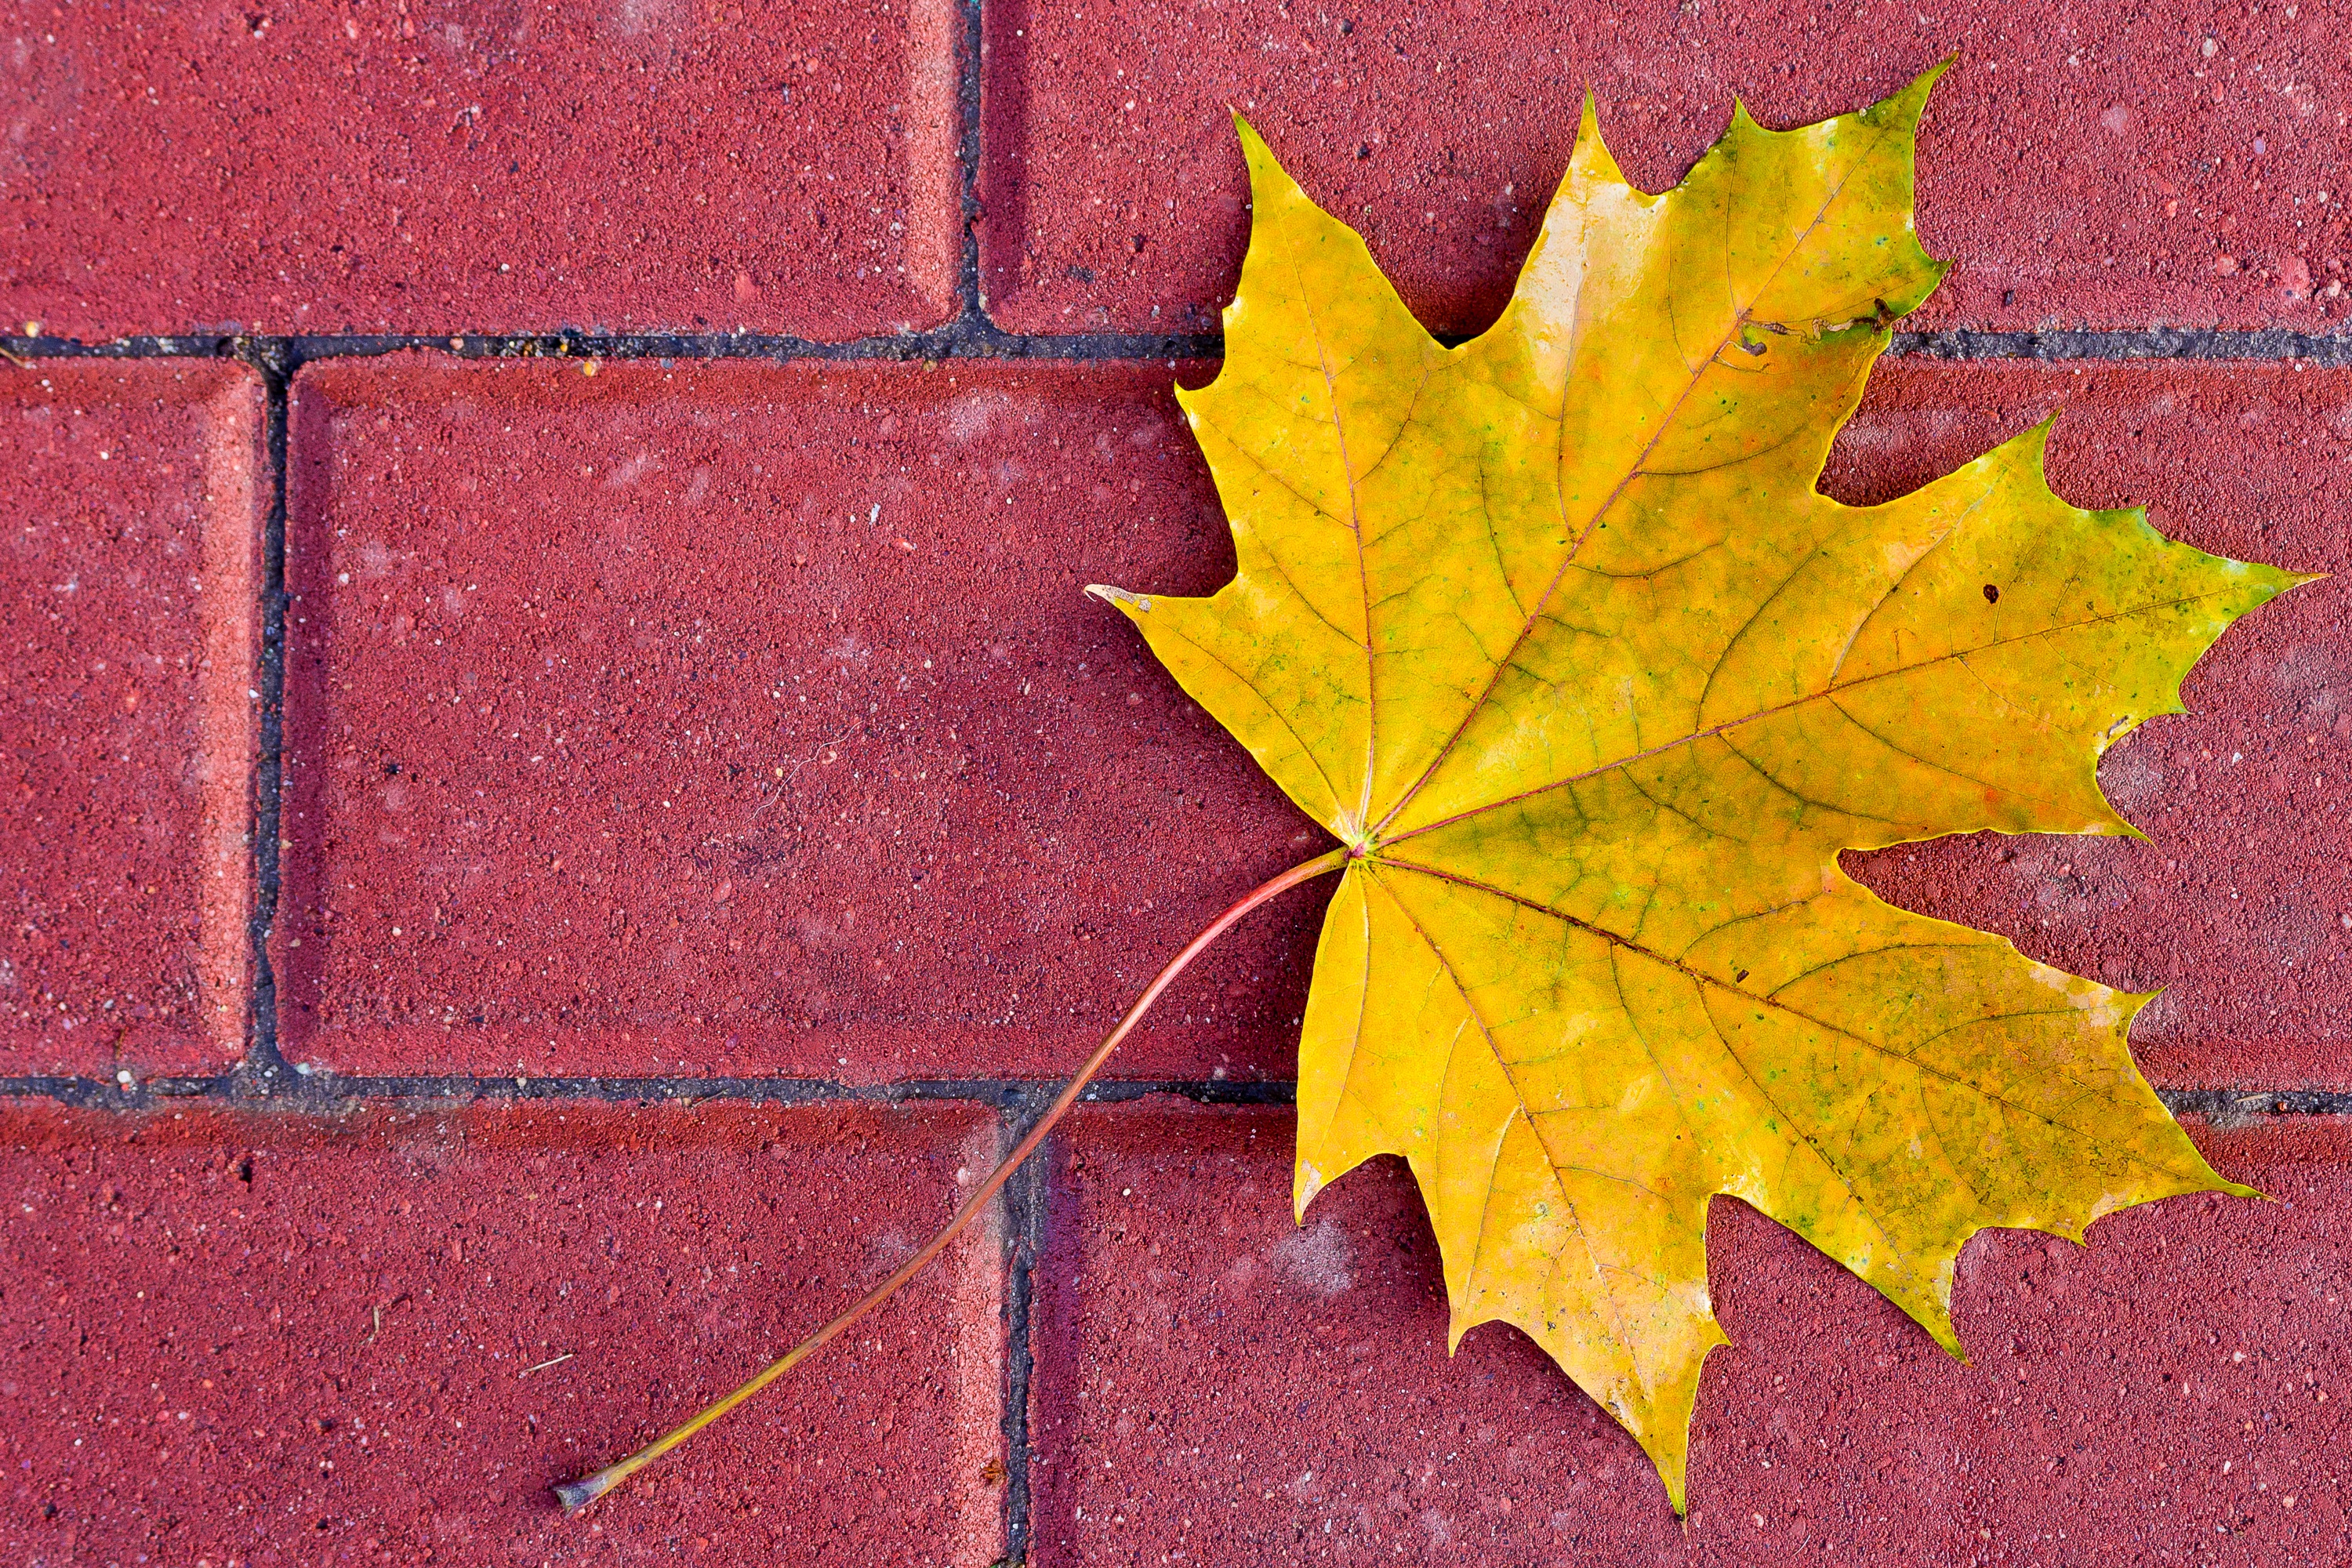
tree, nature, plant, leaf, fall, flower, foliage, decoration, golden, red, autumn, contrast, yellow, brick, season, maple, maple tree, maple leaf, vibrant, fall leaves, flowering plant, woody plant, land plant